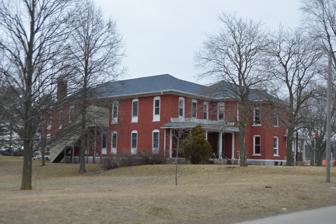
Building: Pulaski County Home
Country: United States of America
Year built: 1881
United States historic place Pulaski County Home U.S. National Register of Historic Places Pulaski County Home, March 2015 Show map of Indiana Show map of the United States Location 700 W. 60 S., Monroe Township, Pulaski County, Indiana Coordinates 41°2′46″N 86°37′00″W / 41.04611°N 86.61667°W / 41.04611; -86.61667 Area 6 acres (2.4 ha) Built 1881 ( 1881 ) , 1882, 1897, 1929 Architect Crain, Joseph E,; Hathaway, Owen W. Architectural style Italianate NRHP reference No. 15000079 Added to NRHP March 17, 2015 Pulaski County Home , also known as Pleasant View Rest Home, is a historic poor farm located in Monroe Township , Pulaski County, Indiana . The original section was built in 1881, and expanded with two wings in 1897. It is a large, four-story, Italianate style red brick building.  It has a low-pitched, multiple hip and valley roof and features multiple porches, stoops, and access points.  Also on the property are the contributing Pest House (1882), post and beam barn (1929), and milk house. It is one of Indiana's few county homes still in active service. It was listed on the National Register of Historic Places in 2015. References